Little Crow

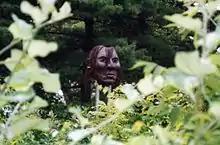
Sculpture mask of Little Crow at Minneapolis

Chief Little Crow appears as one of major supporting characters in the final volume of "Złoto Gór Czarnych" ("Gold of the Black Hills"), a trilogy of novels told from the perspective of the Santee Dakota tribe, by Polish author Alfred Szklarski and his wife Krystyna Szklarska.